Treble (association football)

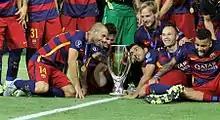
Barcelona are the first European men's football team to win a continental treble twice, in 2008–09 and in 2014–15 (pictured). Bayern Munich are currently the only other European club that has won two continental trebles.

A treble in association football is achieved when a club team wins three trophies in a single season. A continental treble involves winning the club's top-level domestic league competition, main domestic cup competition, and main continental trophy. Although winning a second-tier continental trophy (e.g. Europa League) has also been described as a continental treble, it is not as widely accepted. A domestic treble involves winning three national competitions—including the league title, the primary cup competition, and one secondary competition, such as a league cup.